Frederick of Naples

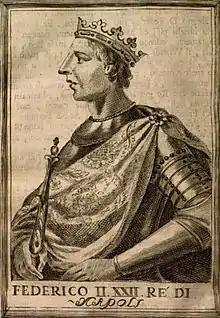
Frederick of Naples

In February 1472, King Ferdinand received Frederick with the aim to aid in the project, a Burgundian delegation insisted that Charles the Bold, for its part, had not stopped his choice. Frederick's sister Eleanor expressed confidence in the idea that the Duke of Burgundy sought to join in alliance before Easter. But these hopes were shattered during the summer when they learned, at the court of Naples, of the engagement of Mary of Naples to Nicholas of Lorraine, a claimant to the Kingdoms of Naples and Aragon, resulting from the alliance concluded between the dukes of Burgundy and Lorraine, and Charles the Bold initialled by Arras on 25 May 1472, and signed by Nicholas, in turn, on 27 May 1472. Mary gave her consent to the promise of marriage on 13 June 1472, and Nicolas sent her his "Mons-en-Hainaut" the same day.